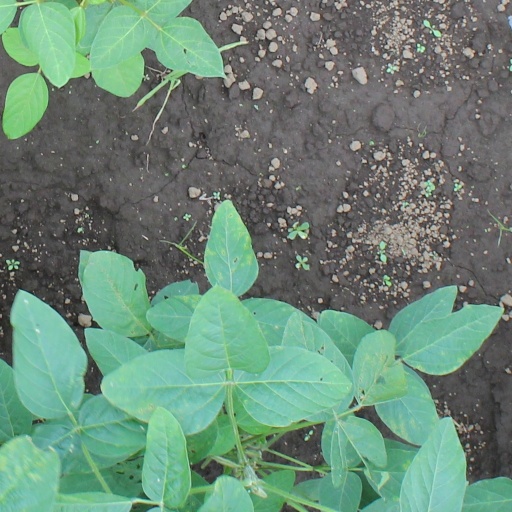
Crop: soybean